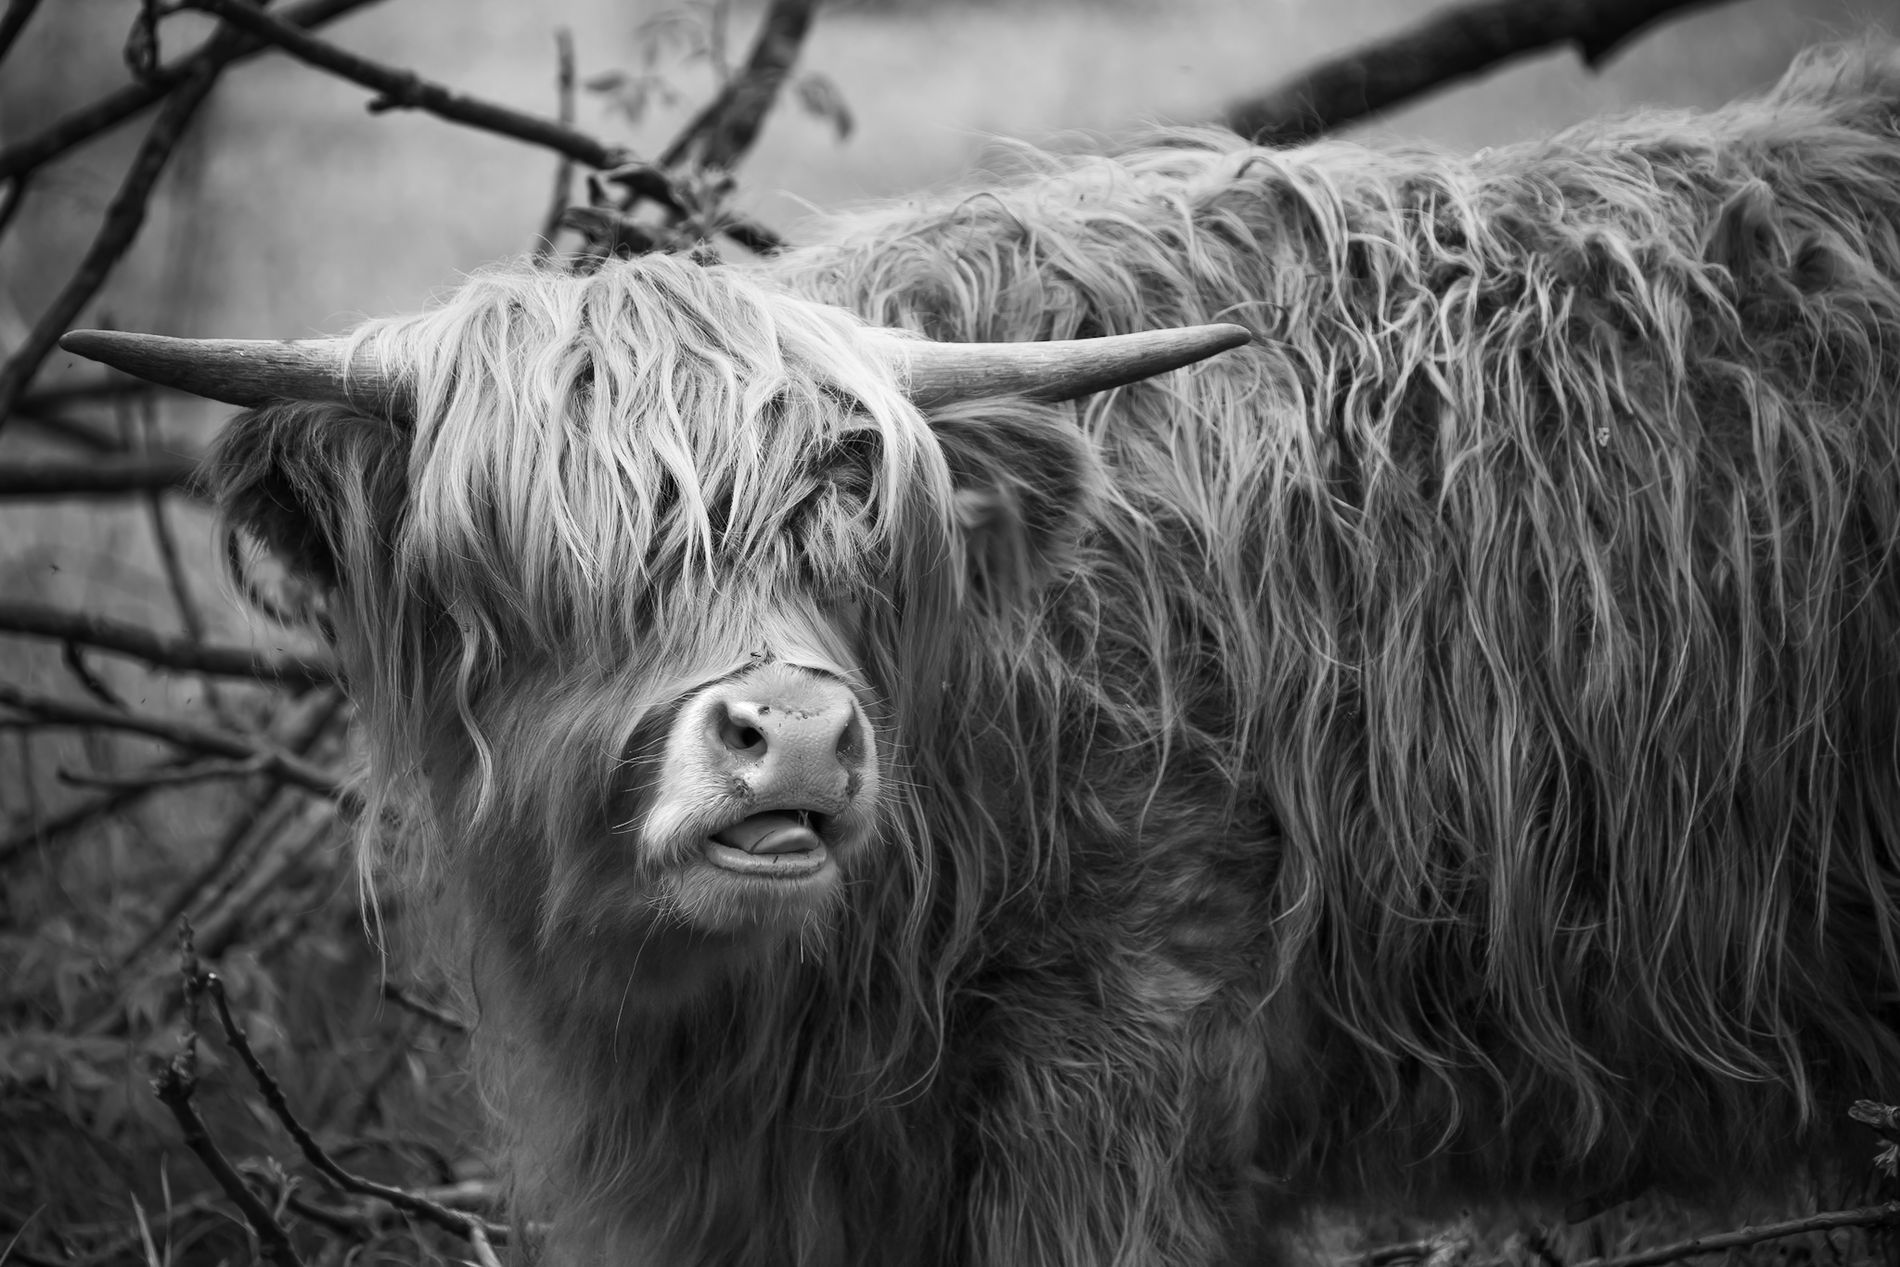
Wild Scottish Highland Cow.
A Scottish Highland cow with long hair and sharp horns, a black and white image that highlights the power of nature
A black and white image taken in a natural environment from a direct front angle, making the cow appear as if it is looking directly at the viewers, depicts a Scottish Highland cow with long hair and sharp horns. The cow is the focus of the image and is shown clearly with its long hair covering its eyes adding to its wild appearance. The cow's sharp horns highlight its strength and natural beauty. The details of the cow's hair and horns and adds to the dramatic atmosphere of the image.
Labels: Animal, Bull, Mammal, Canine, Dog, Pet, Cattle, Livestock, Cow, Yak, Ox, background
Camera: Canon Canon EOS 5D Mark III
Lens: EF28-300mm f/3.5-5.6L IS USM, Canon EF 28-300mm f/3.5-5.6L IS
Aperture: F5.6
Exposure: 1/160 sec
ISO: 250
Focal length: 300.0 mm